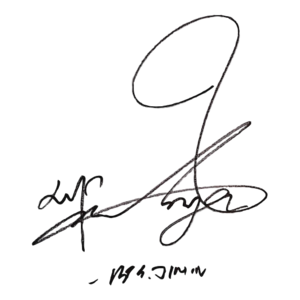
Park Ji-min, plus connu sous son nom de scène Jimin, est un chanteur danseur et auteur-compositeur sud-coréen. Il est membre du boys band sud-coréen BTS.